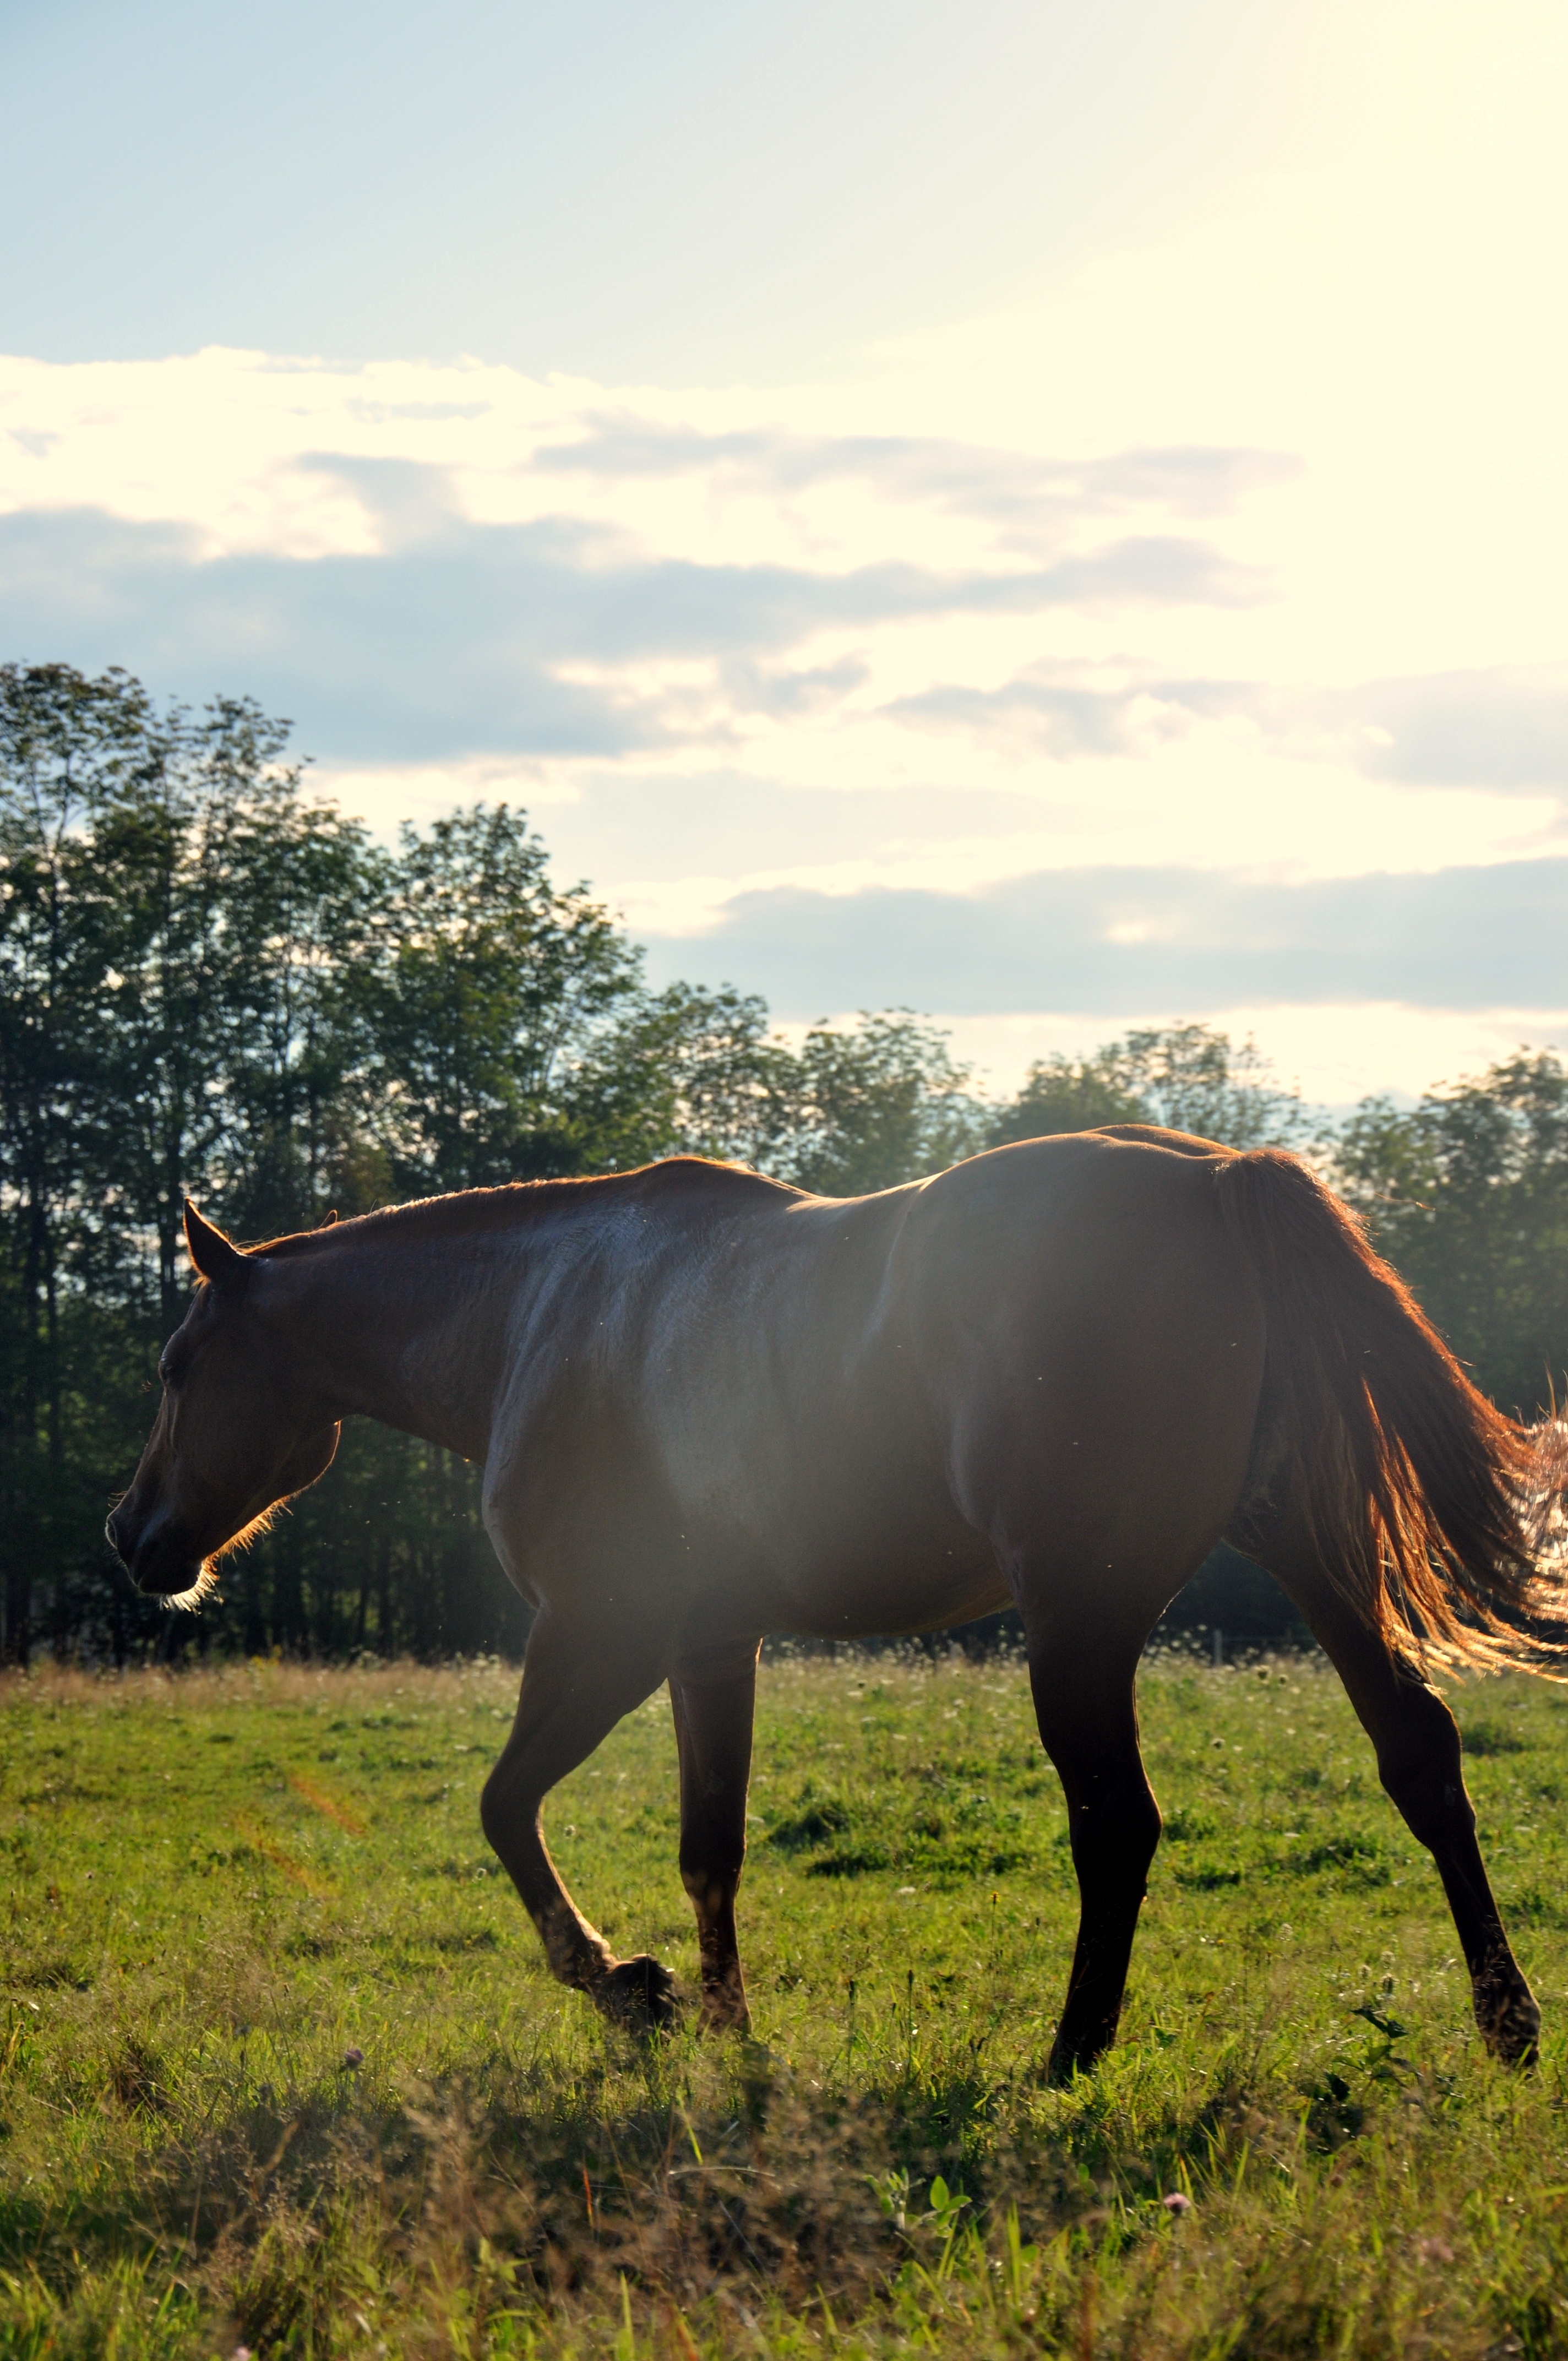
landscape, nature, grass, meadow, wildlife, herd, pasture, grazing, horse, mammal, stallion, mane, fauna, mare, rural area, pack animal, horse like mammal, mustang horse